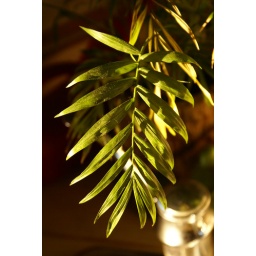
I was at my parents house and I just really liked how the sun was hitting this plant in our kitchen.